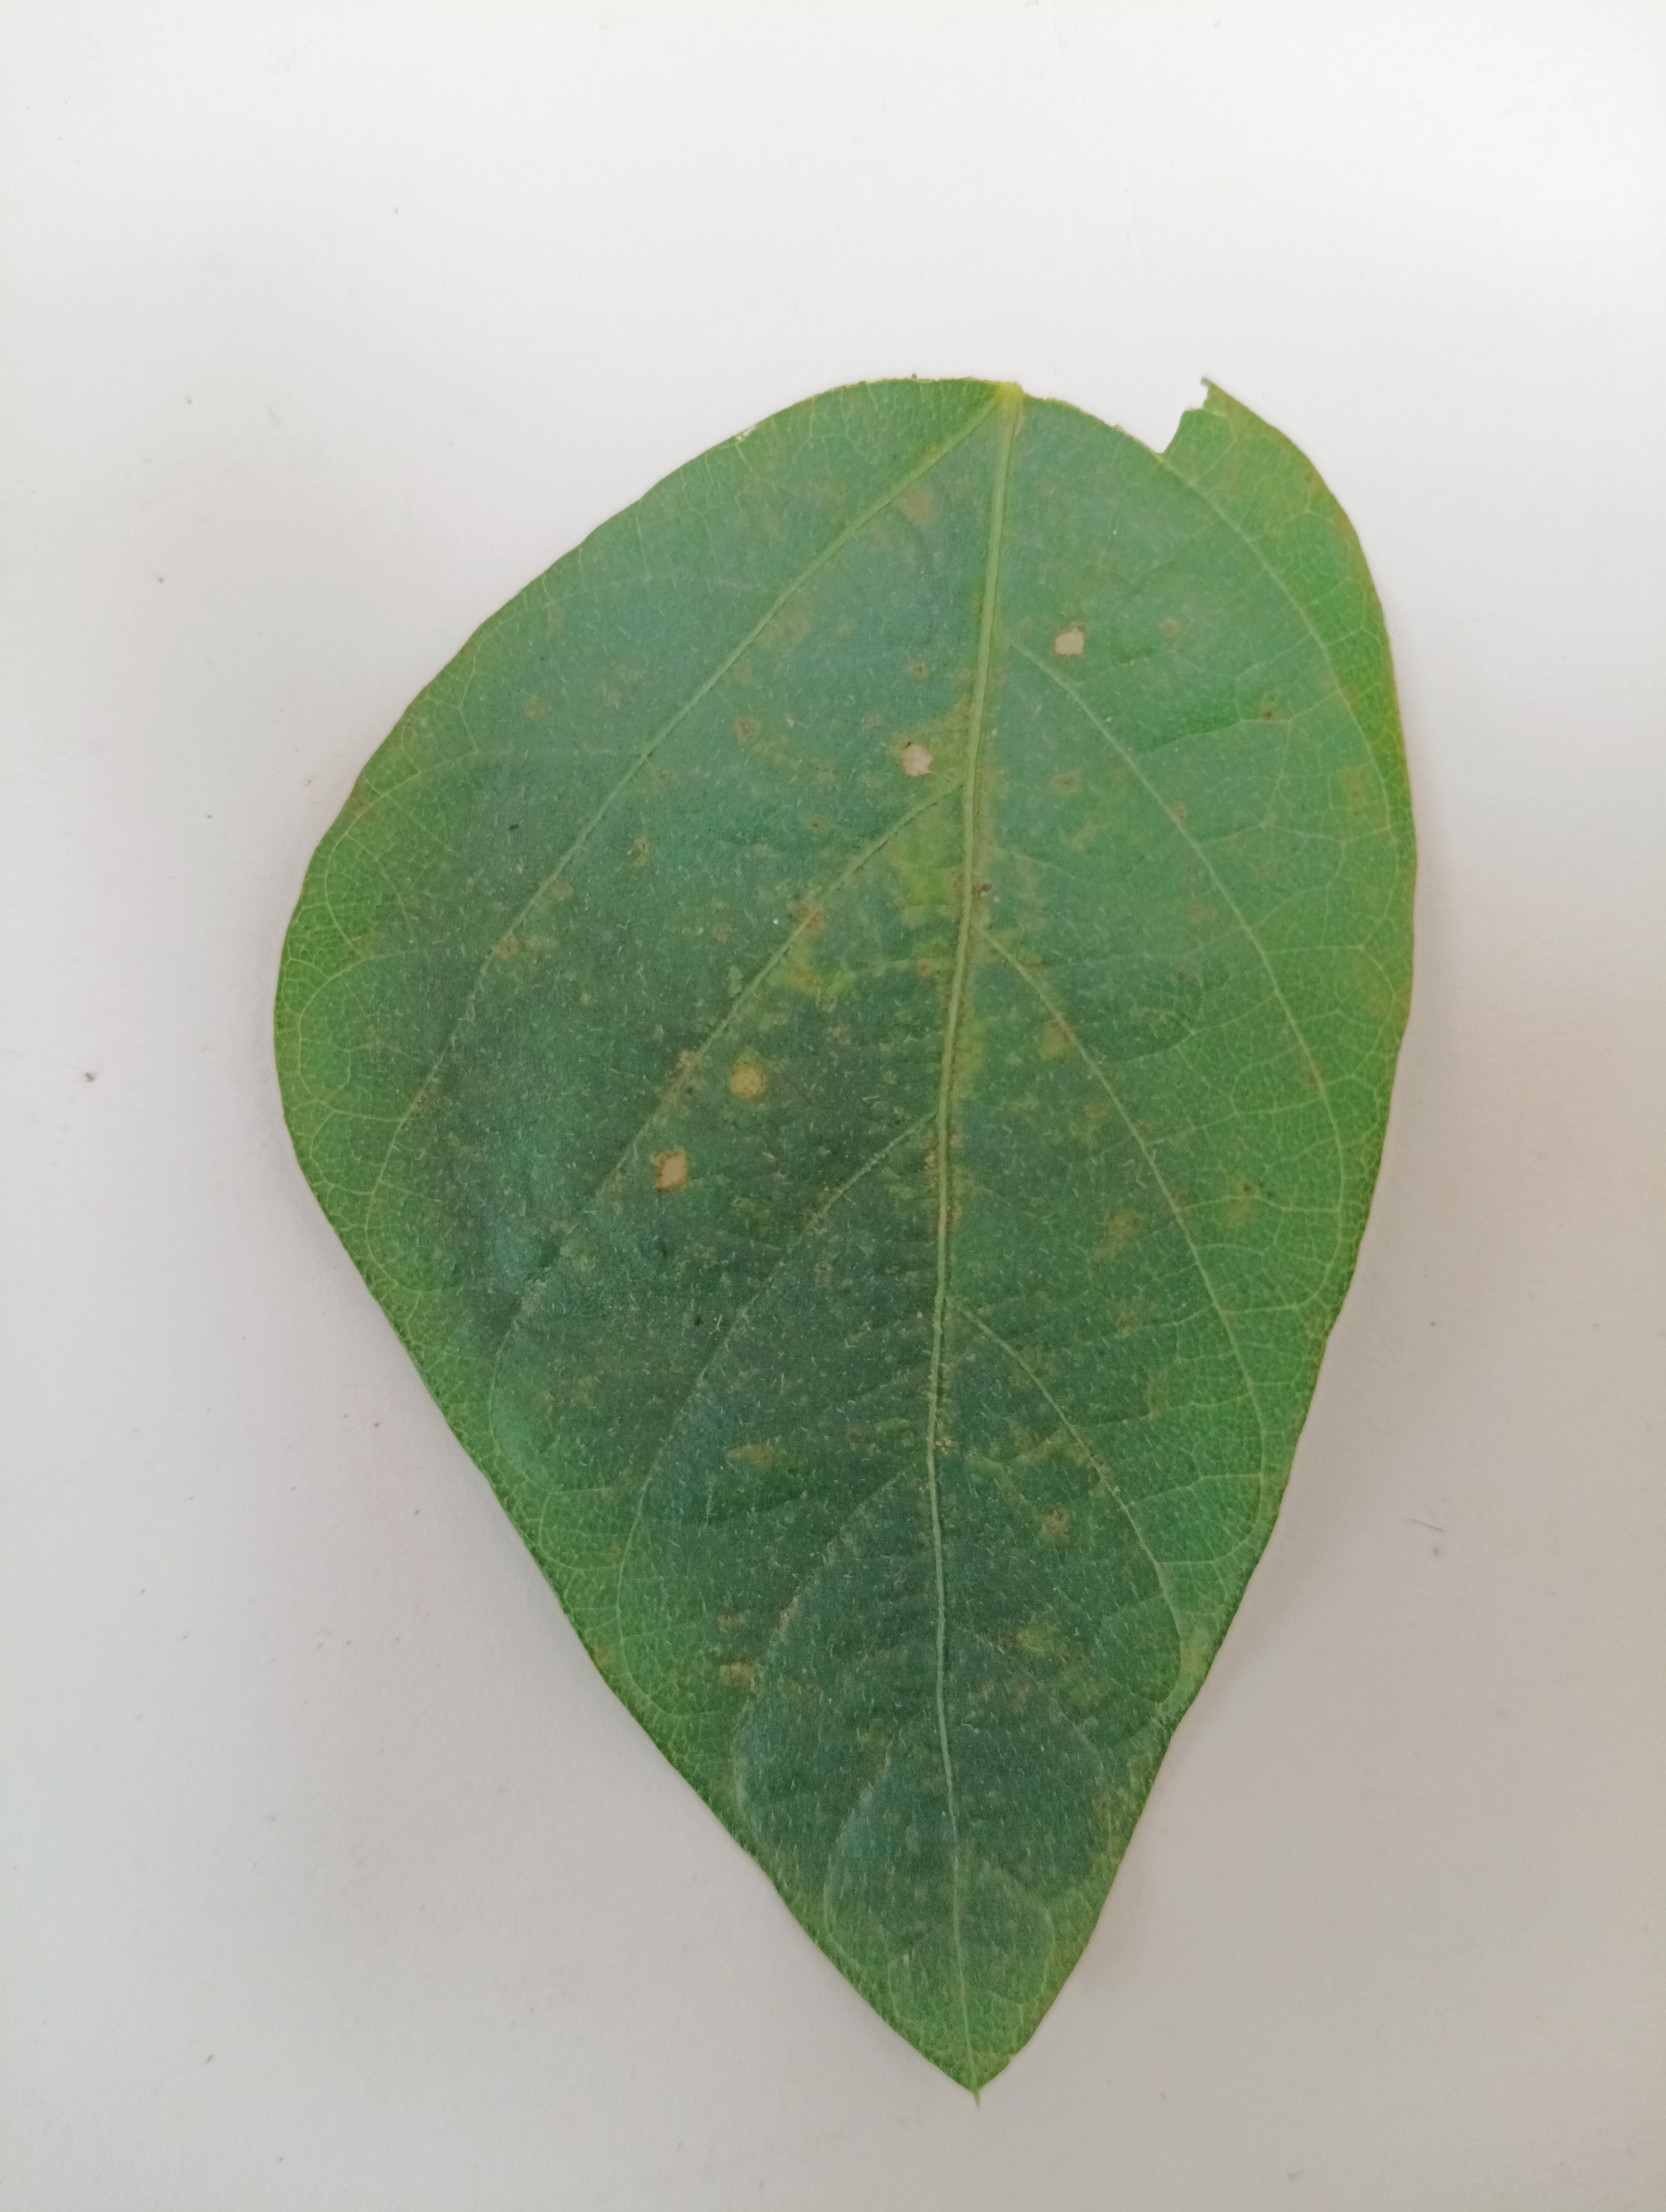
Label: Healthy